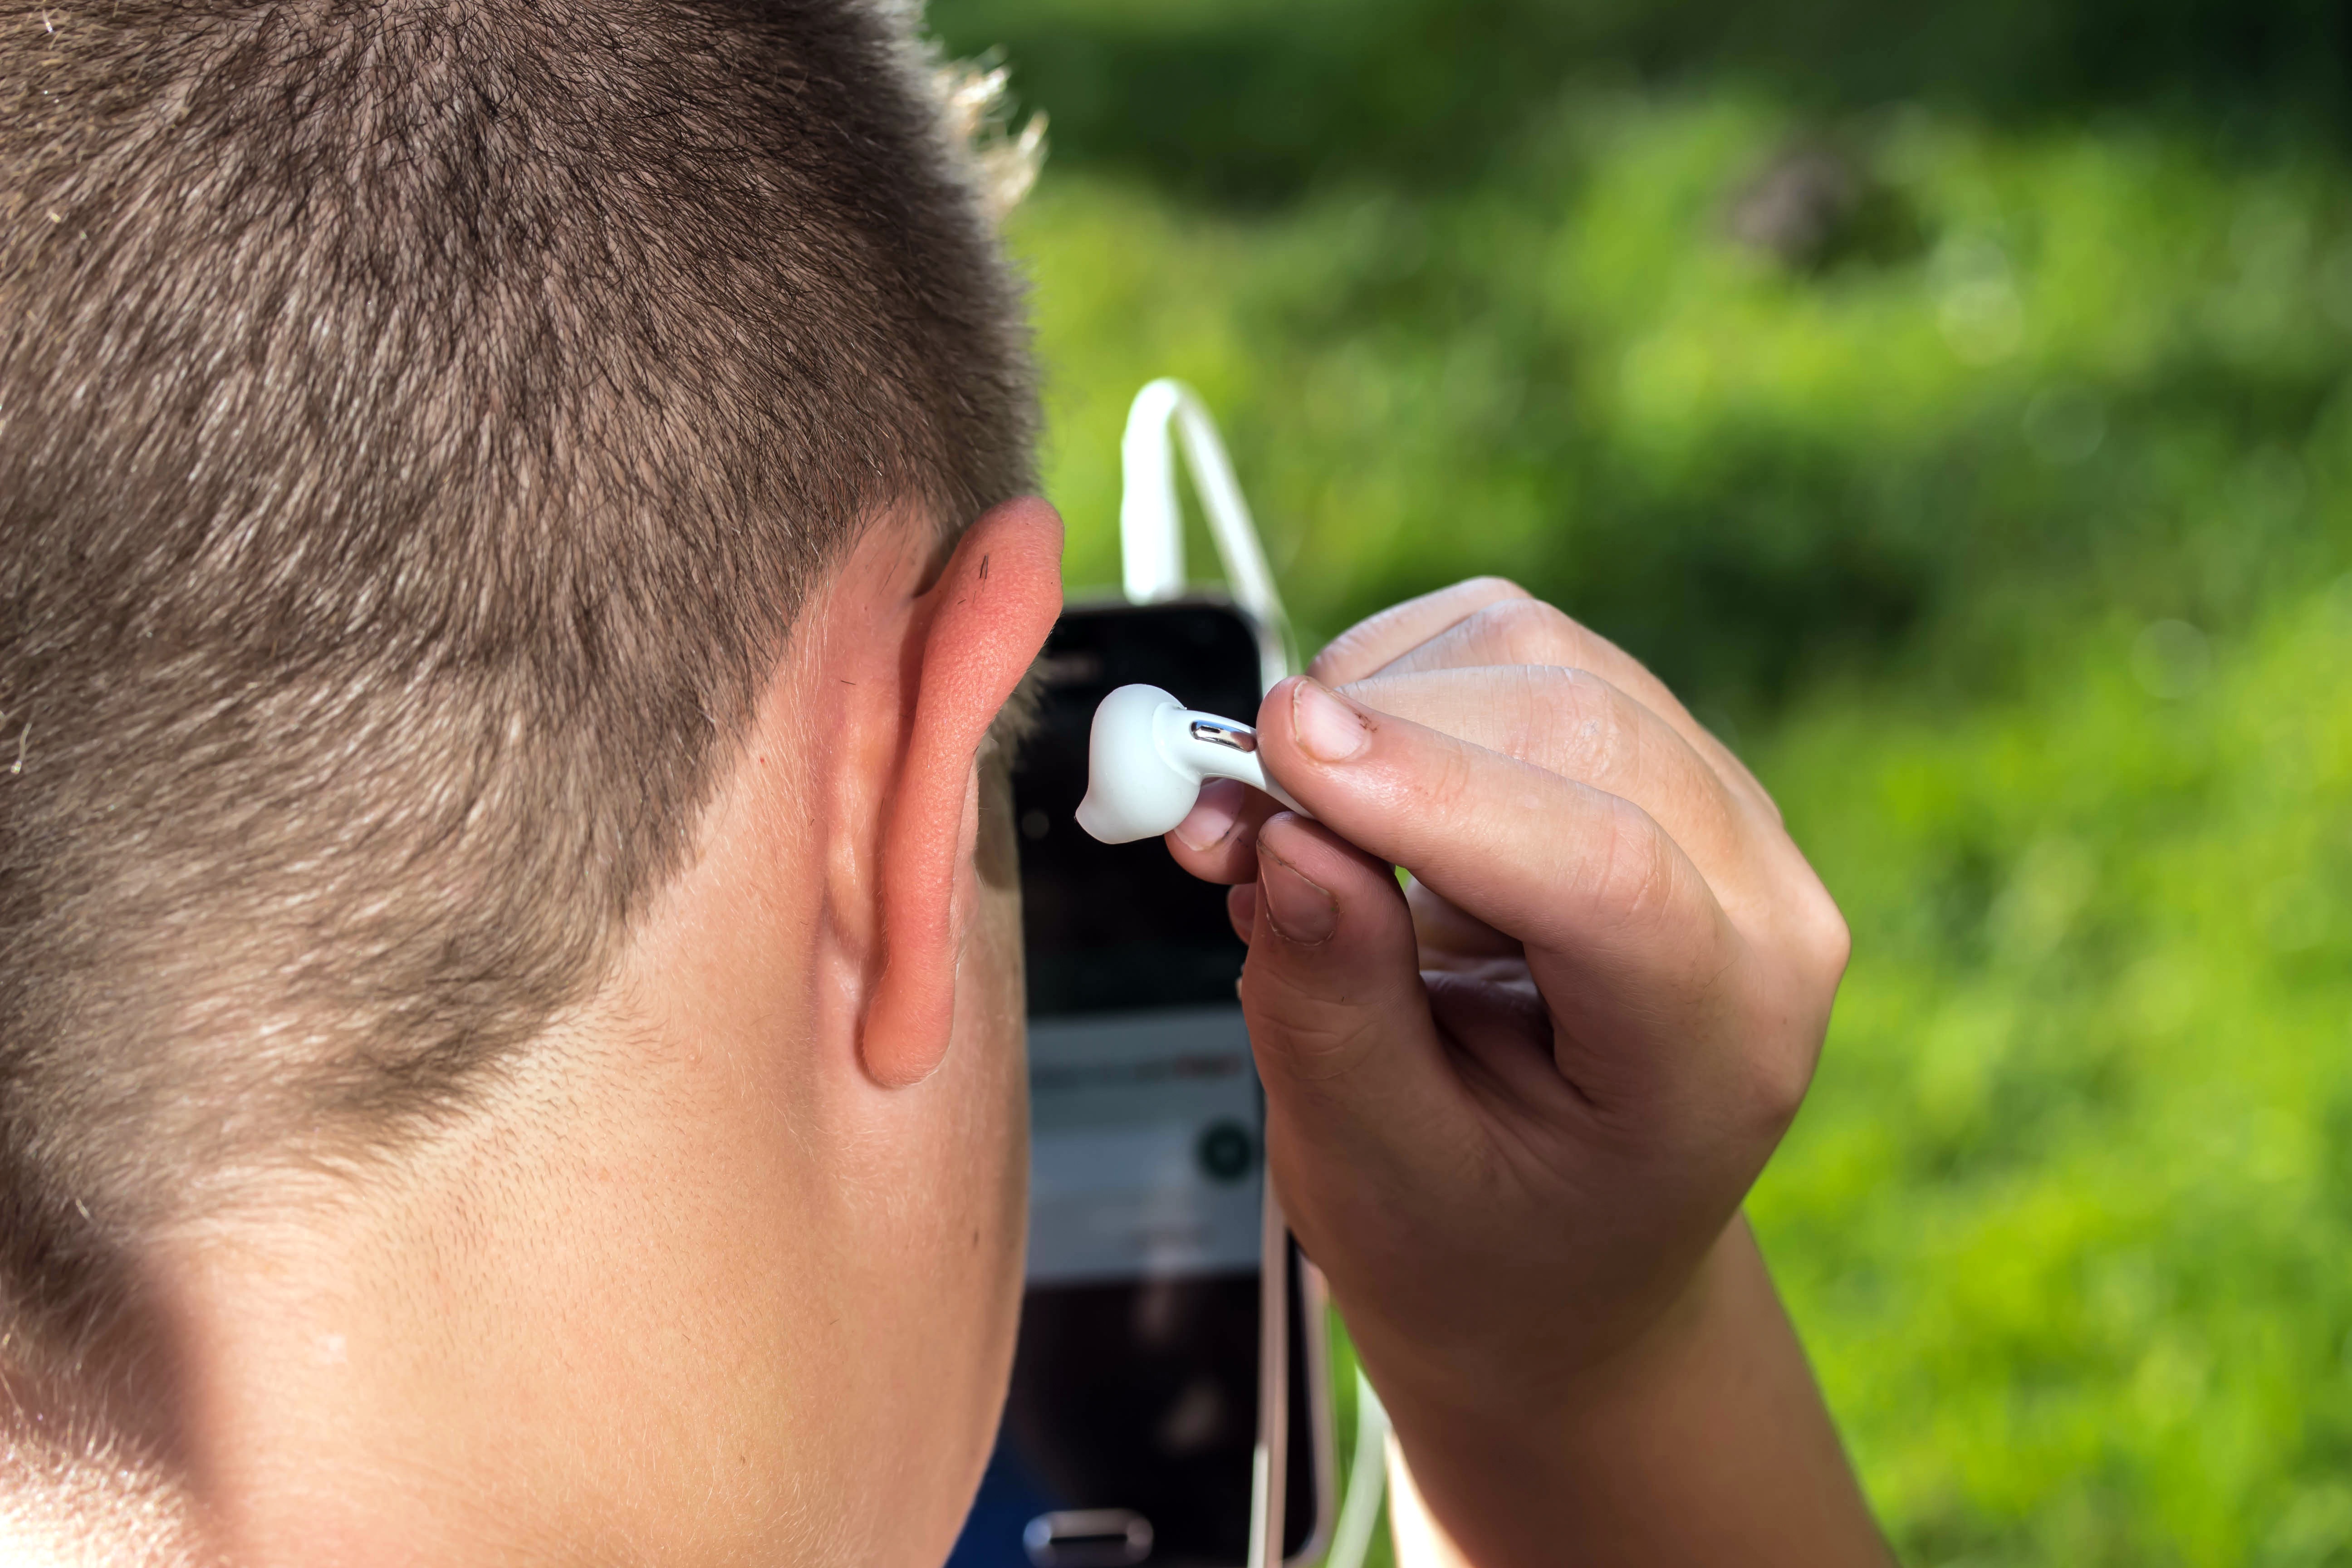
hand, hair, ear, hairstyle, muscle, close up, human body, face, nose, headphones, eye, glasses, head, skin, organ, listen, listen to, ear plug, listen to music, message listen, stuck into the ear, listening alone, sense